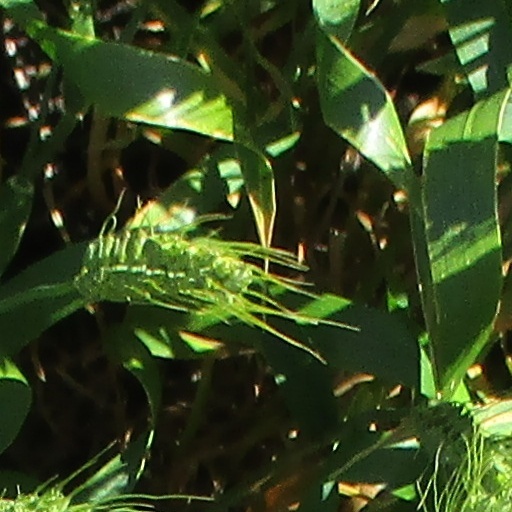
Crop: wheat